Miyoshi Nagayoshi

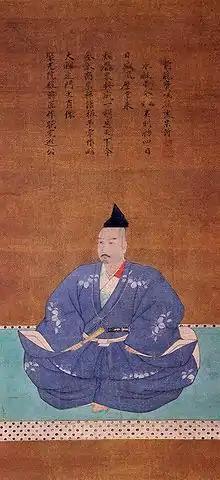
Portrait of Miyoshi Nagayoshi

, or Miyoshi Choukei, the eldest son of Miyoshi Motonaga, was a Japanese samurai and "daimyō" who ruled seven provinces in Kansai. He was considered the most powerful figure during the Sengoku period before the rise of Oda Nobunaga, as Nagayoshi controlled the central government of the Shogunate.